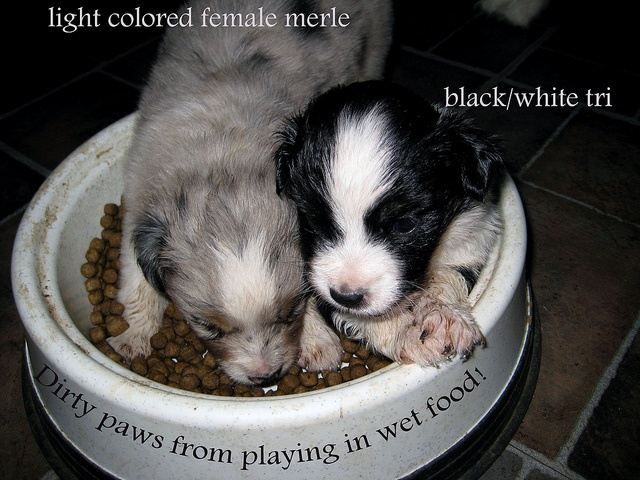
Two puppies in a bowl of dog food.
Two small puppies eating dog food out of a large bowl.
A couple of puppies eating in a food dish.
Two small puppies are eating from a food dish and one of the puppies is gray and white while the other is black and white.
One puppy is sitting in the food bowl while another dives in with two paws.